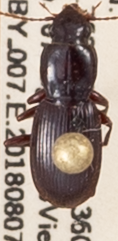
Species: Pterostichus pumilus
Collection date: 2018-08-07
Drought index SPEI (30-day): -2.09
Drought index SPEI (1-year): -0.62
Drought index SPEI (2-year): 0.71